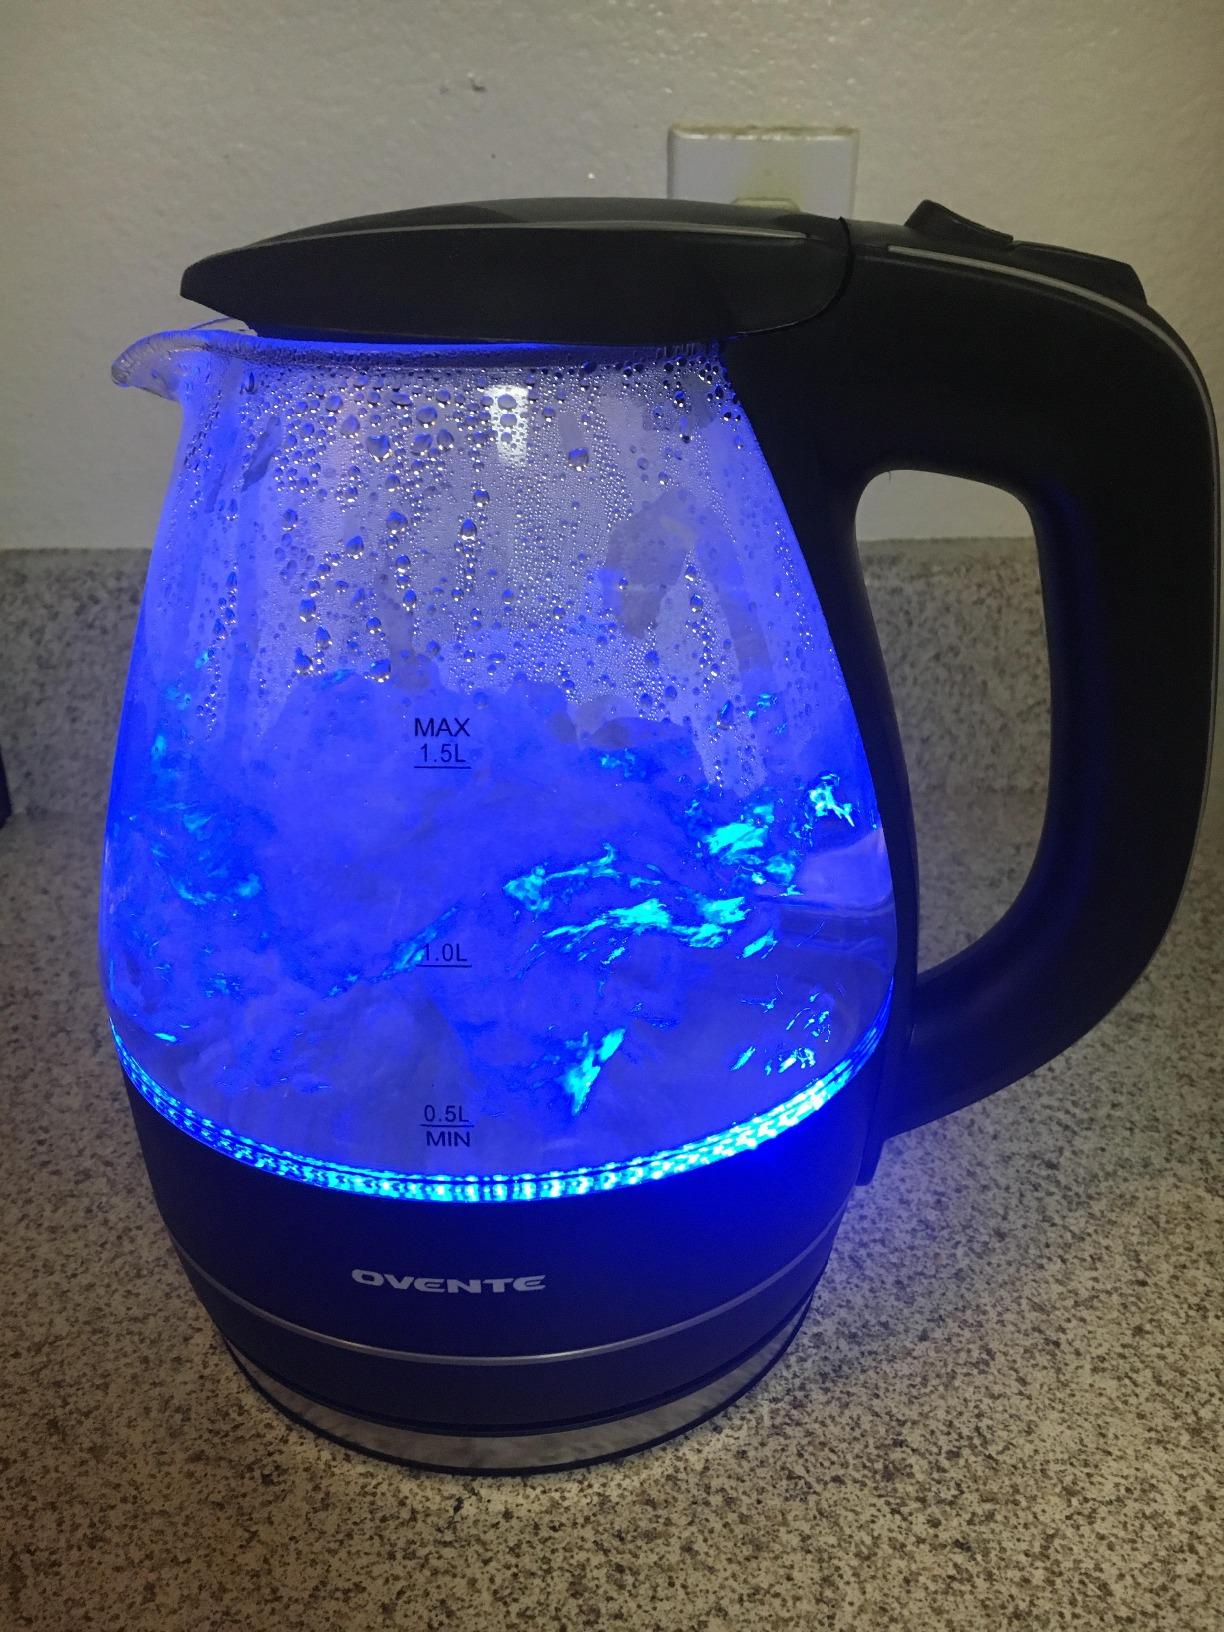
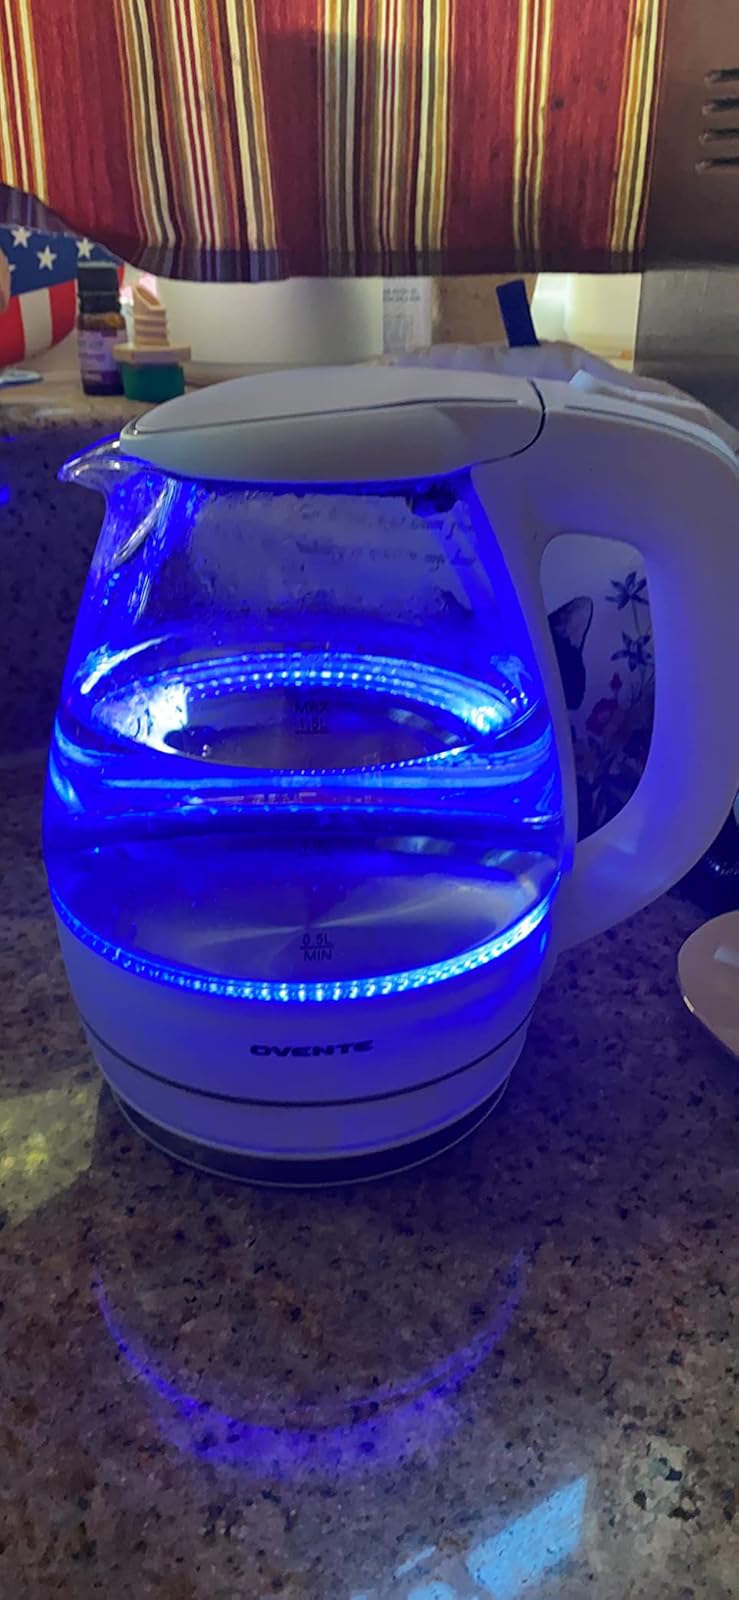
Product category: items_kettle
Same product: no